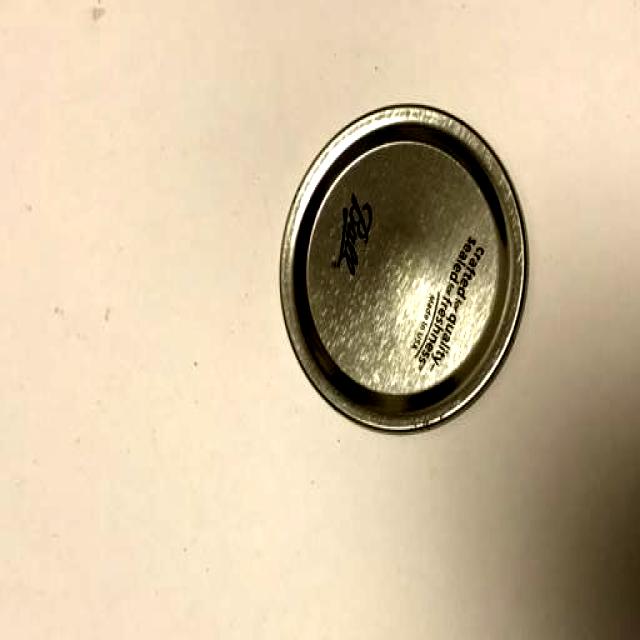
Label: Metal